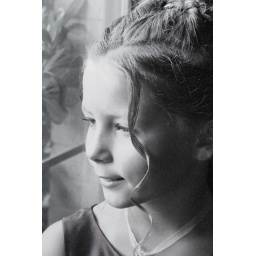
Not bad in black and white though